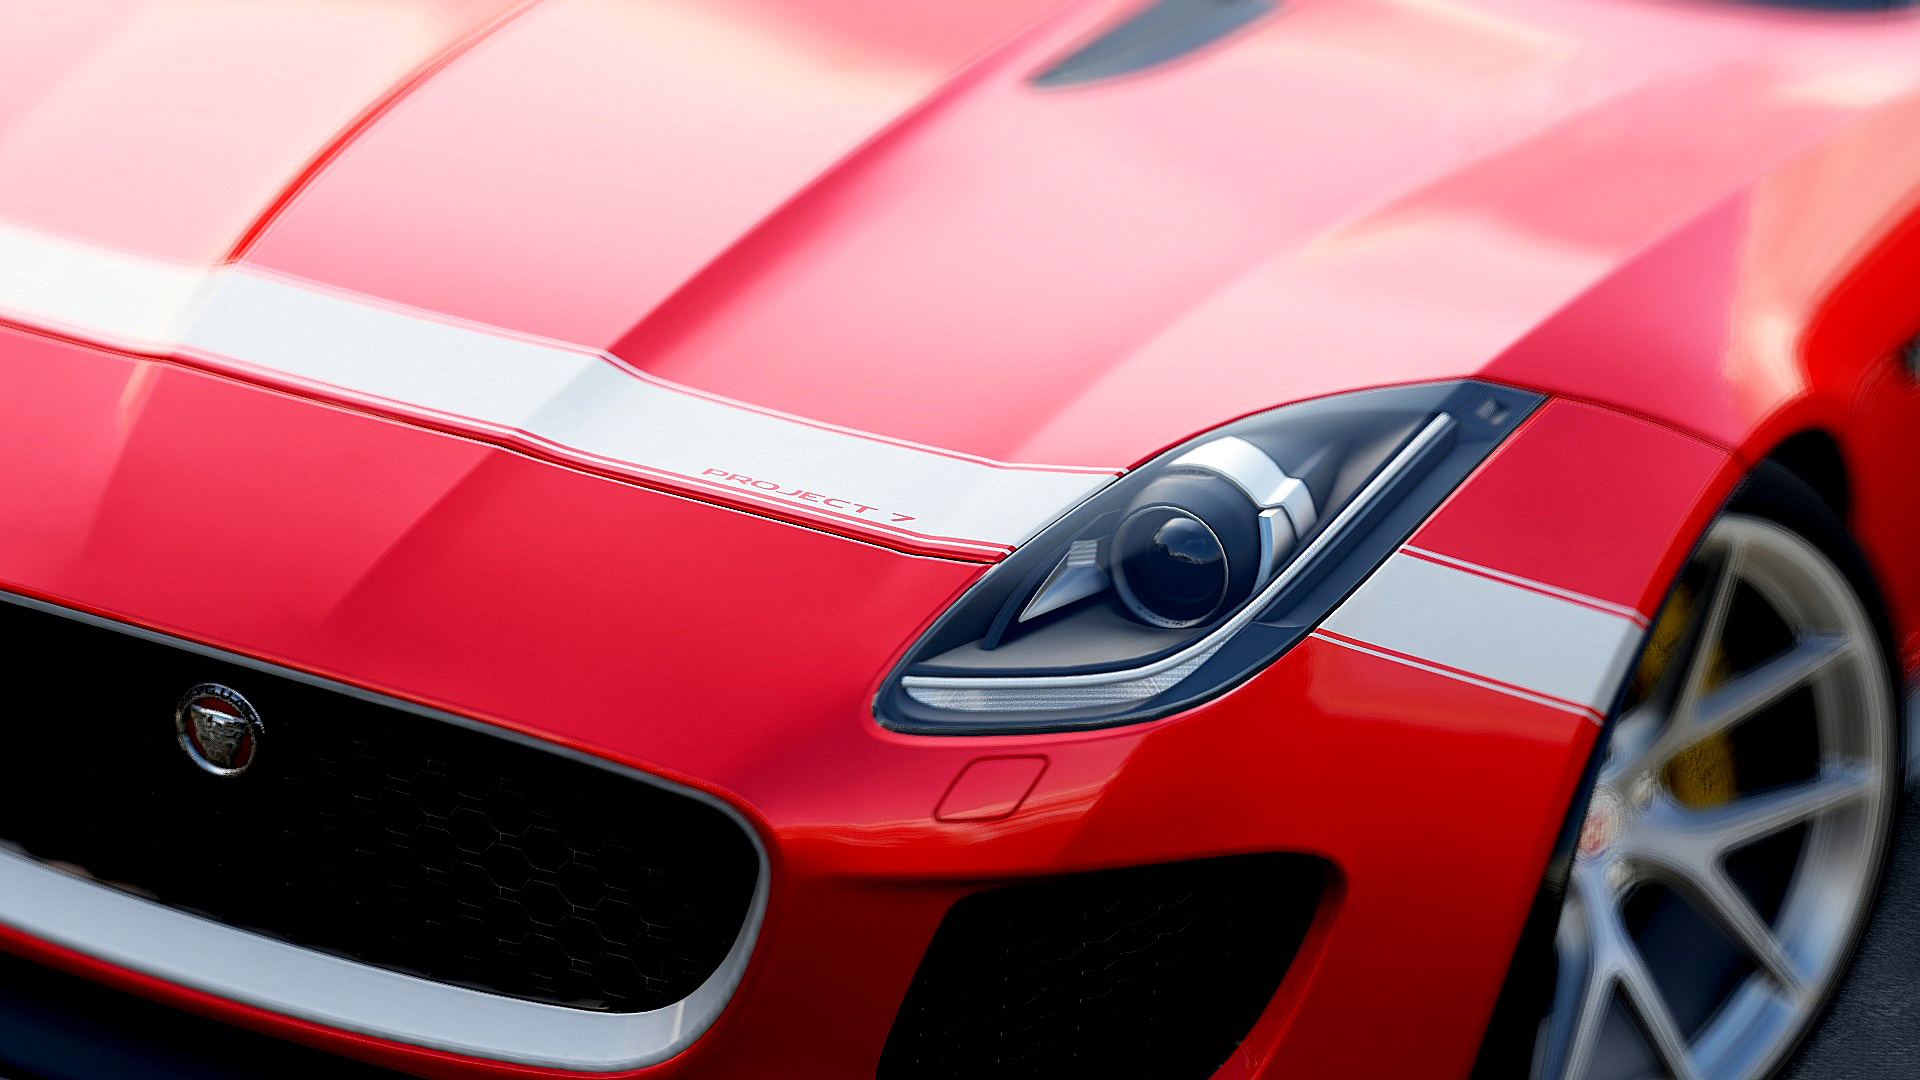
car, wheel, vehicle, sports car, supercar, land vehicle, automobile make, automotive exterior, automotive design, luxury vehicle, performance car